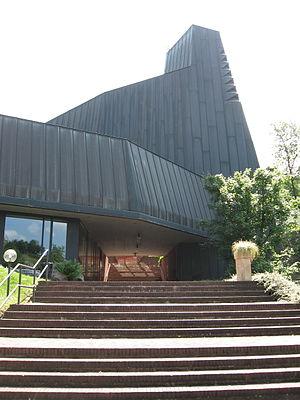
Cette liste présente les biens culturels d'importance nationale dans le canton d'Argovie. Cette liste correspond à l'édition 2009 de l'Inventaire Suisse des biens culturels d'importance nationale pour le canton d'Argovie. Il est trié par commune et inclus : 175 bâtiments séparés, 11 collections et 56 sites archéologiques.